Shekou Ferry Terminal (1981–2016)

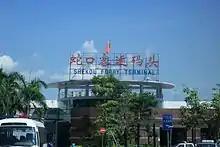
Shekou Ferry Terminal

Shekou Ferry Terminal was a ferry port located in Shekou, Nanshan District, Shenzhen, China. It allowed for direct ferry connections from Shenzhen to destinations across the Pearl River Delta. It was operated by China Merchant Shekou Ferry Terminal Service Co., Ltd. It was also known as Shekou Port Ferry Terminal. It was the waterway passenger transportation junction of Shenzhen. Ferry operations were operated by TurboJET and CKS Ferries.